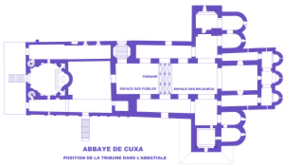
Abbaye Saint-Michel de Cuxa, position possible de la tribune
L’abbaye de Saint-Michel de Cuxa est un monastère bénédictin situé au pied du Canigou, sur la commune de Codalet dans le département français des Pyrénées-Orientales en région Occitanie. Il fait partie de la province espagnole de la congrégation de Subiaco.